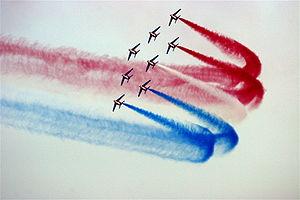
Le drapeau de la France, drapeau tricolore bleu, blanc, rouge, également appelé « drapeau ou pavillon tricolore », est l’emblème et le drapeau national de la République française. Il est le drapeau de la France sans interruption depuis 1830. Il est mentionné dans l’article 2 de la Constitution française de 1958. Ce drapeau aux proportions « 2:3 » est composé de trois bandes verticales bleue, blanche et rouge de largeurs et de longueurs égales.
Une patrouille acrobatique est une formation d'avions qui fait des présentations de voltige aérienne. De nombreux pays ont créé des patrouilles militaires dans le but de démontrer le savoir-faire de leurs pilotes.